Alexander Kennedy

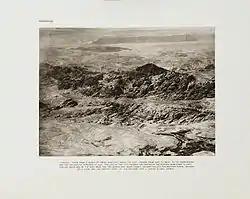
Frontispiece photograph by Kennedy of Wadi Musa, Petra, Jordan (1925)

Kennedy was a member of The Camera Club and served as their president in 1890. As part of his duties on the Committee on Ordnance and Ammunition and the Anti-Aircraft Sub-Committee during World War I he was required to visit the Western Front where he took many photographs of the effects of the war and later published these in his account of the war, "Ypres to Verdun", in 1921. He maintained a keen interest in mountaineering, in particular the Alps mountain range, and was a member of the Alpine Club. He used his inaugural presidential address to the Institution of Civil Engineers to highlight the impact the profession had upon the environment. Kennedy edited a revised edition of A.W. Moore's "Alps in 1864: A Private Journal" in 1902, illustrated with photographs he had taken of the area.